World Film Festival of Bangkok

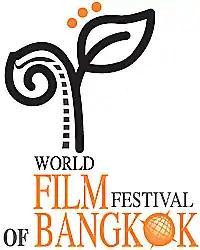

The World Film Festival of Bangkok is an annual international film festival held in Bangkok, Thailand.